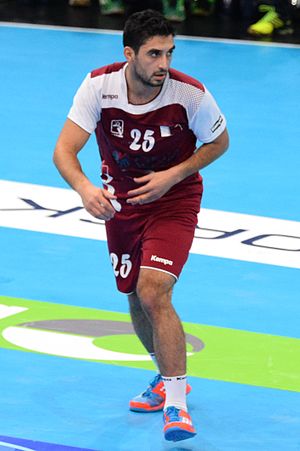
Kamalaldin Mallash
Mallash ved Golden League i 2016.
Kamalaldin Mallash er en syrisk/qatarsk håndboldspiller, der spiller for Al-Rayan SC og Qatars håndboldlandshold.